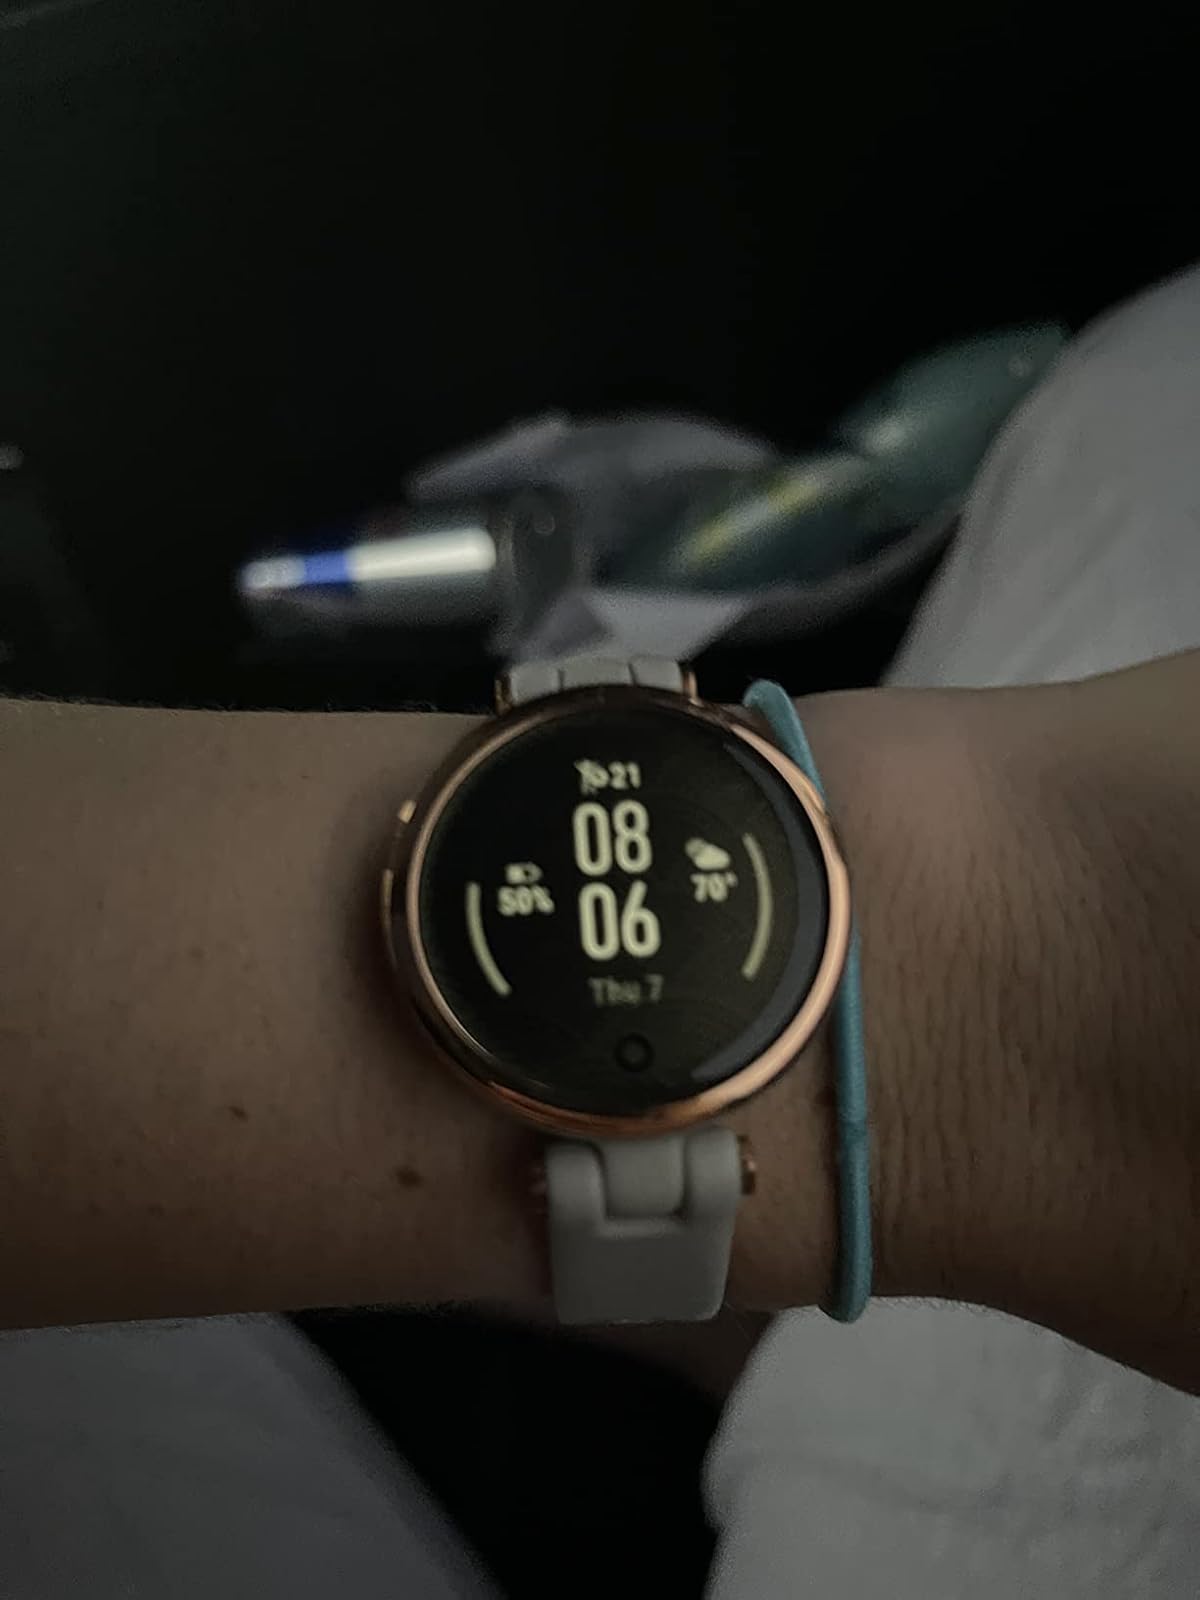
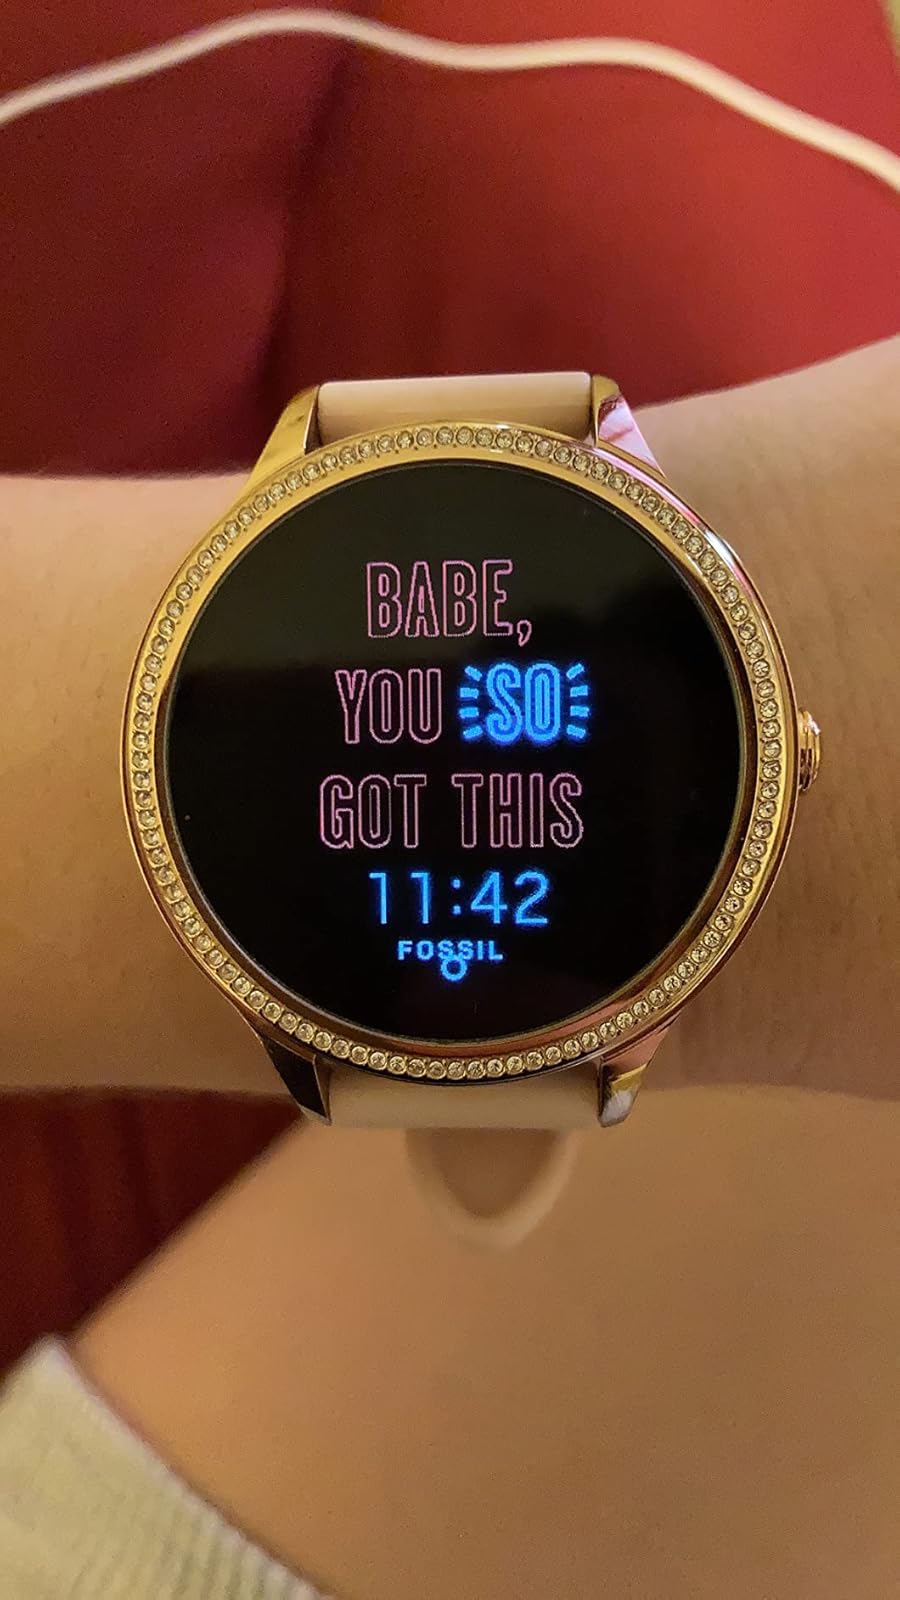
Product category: smartwatch
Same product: no